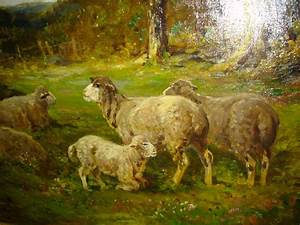
Label: pecora